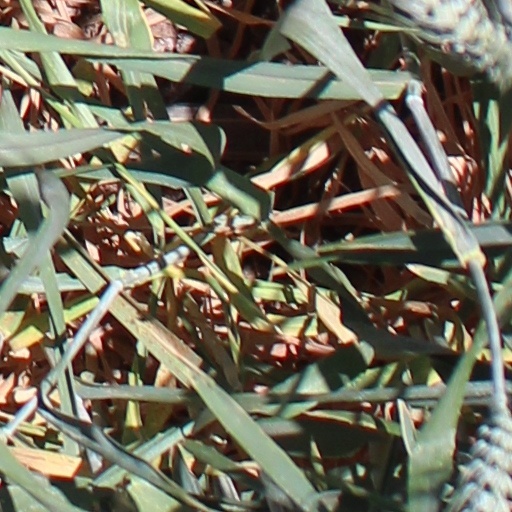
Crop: wheat